Wyoming toad

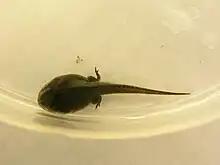
Wyoming toad tadpole

There are believed to be 100 Wyoming toads still living in the wild, and as a result, a recovery group was formed by the U.S. Fish and Wildlife Service's Saratoga National Fish Hatchery in 1998. The goal of this recovery group was to perform captive breeding and reintroduce tadpoles into the wild. However, the captive breeding program has seen low reproductive output because of low ovulation and fertilization rates. Female toads were given a dose of luteinizing hormone releasing hormone (LHRHa), which induces spawning in fish, while male toads were treated with human chorionic gonadotropin (hCG). IVF technology may also assist in the species' long-term genetic management. Extended "priming" of the Wyoming toad yielded higher fecundity and an increased number of eggs per toad was observed, as well as a greater rate of survival from fertilization to the swim-up stage. Studies have also found that higher water temperatures reduce the time to metamorphosis.